Bombardment of Yarmouth and Lowestoft

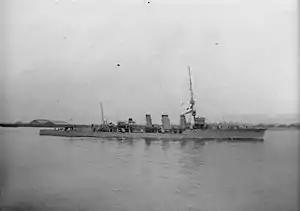
: hit by shell fire

When he found he could not draw the German ships away, Tyrwhitt had returned and engaged the six light cruisers and escorts but broke off the action when seriously outgunned after the battlecruisers returned. The light cruisers "Rostock" and had tried to lead the British ships into the waiting guns of the battlecruisers but upon sighting the German capital ships, the British cruisers turned south. The German battlecruisers opened fire, causing severe damage to the cruiser , the destroyer and slightly damaging one light cruiser. "Conquest" was hit by a shell, which reduced her speed and produced 40 casualties. Boedicker failed to follow the retreating ships, assuming they were faster and probably concerned whether other, larger vessels might be about. The Germans ceased fire and turned north-west towards the rendezvous off Terschelling Bank, hoping the British cruisers would follow, which they did not.